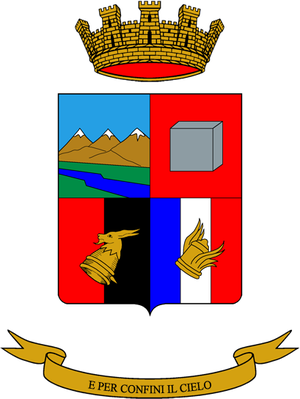
La liste des régiments de l'armée de terre italienne